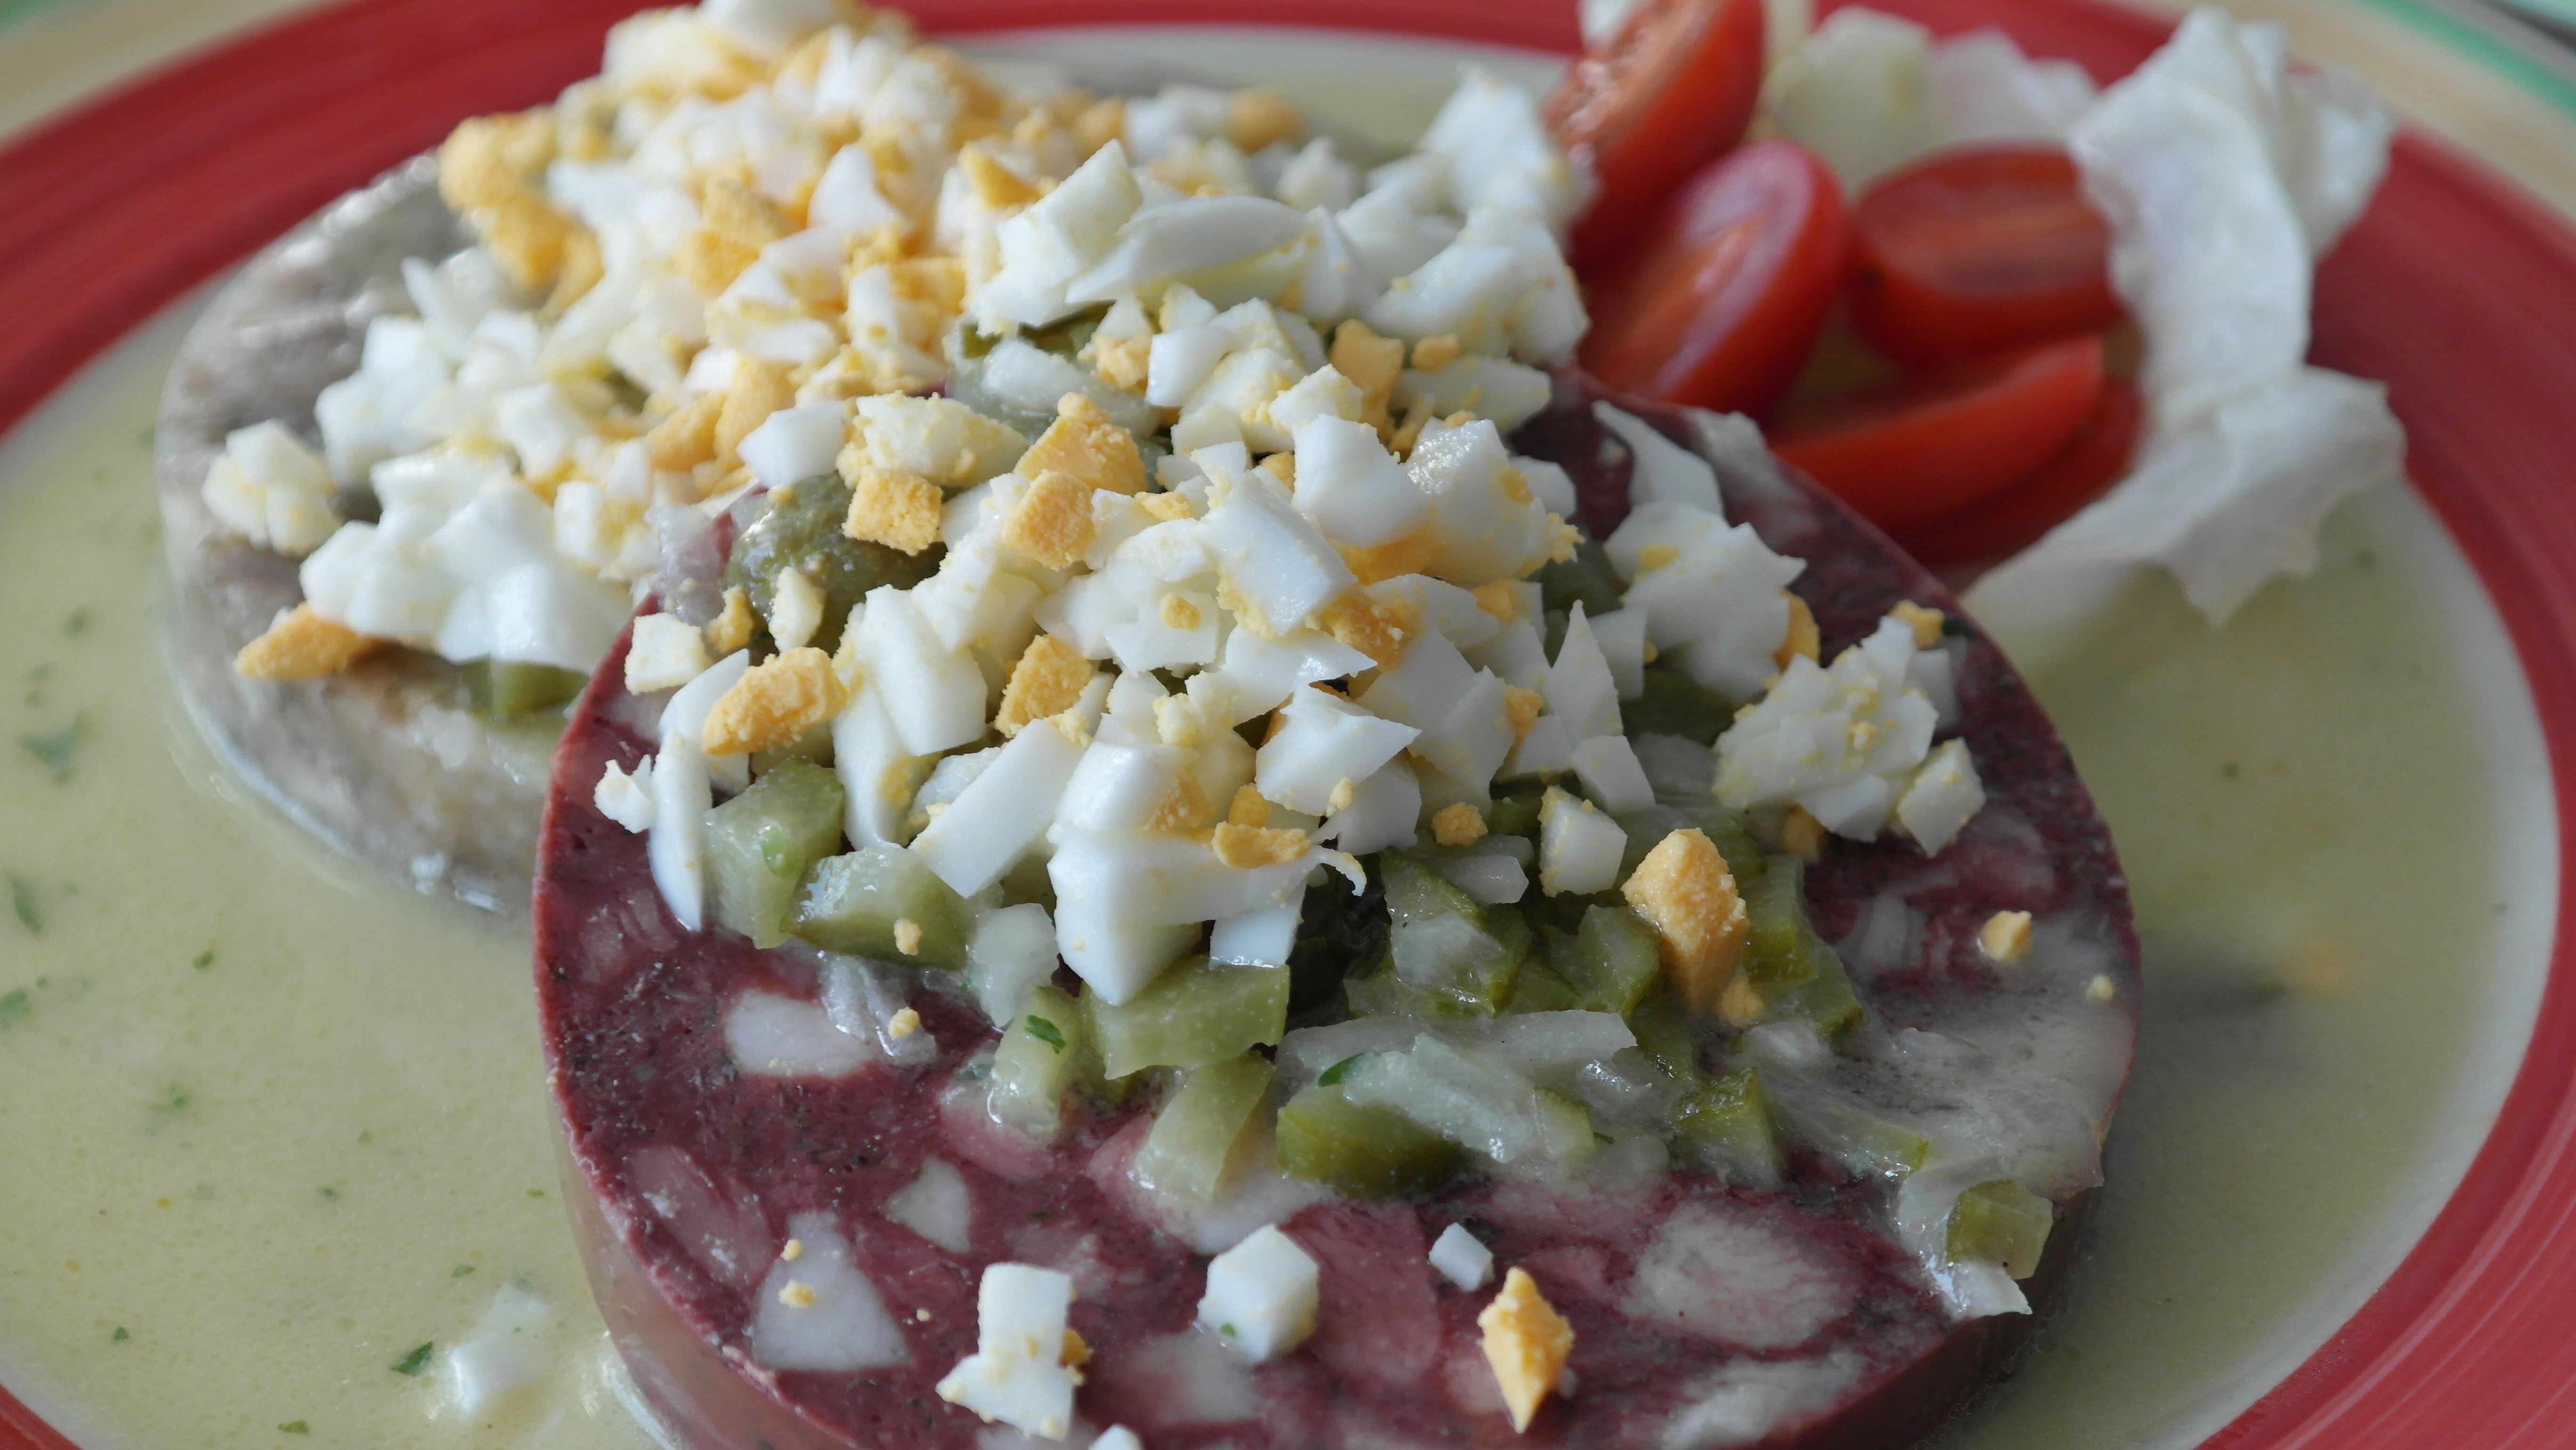
dish, meal, food, salad, produce, vegetable, snack, eat, meat, cuisine, onion, egg, sausage, tasty, cucumber, mustard, sour, pressack